Hardened aircraft shelter

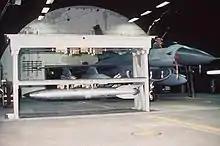
Inside a PAS, showing a Weapons Storage and Security System vault in raised position holding a B61 nuclear bomb

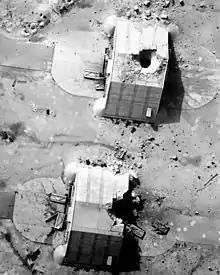
Two reinforced hangars showing the effects of Coalition bombing during Operation Desert Storm, 1991. These Kuwaiti shelters were built by the French and used by Iraqi forces during the conflict. Picture is of Ahmad al-Jaber Air Base - Kuwait.

Kevlar-lined deployable shelters could protect aircraft from bomblets (a common anti-airfield weapon). However, this would provide no protection from PGMs.